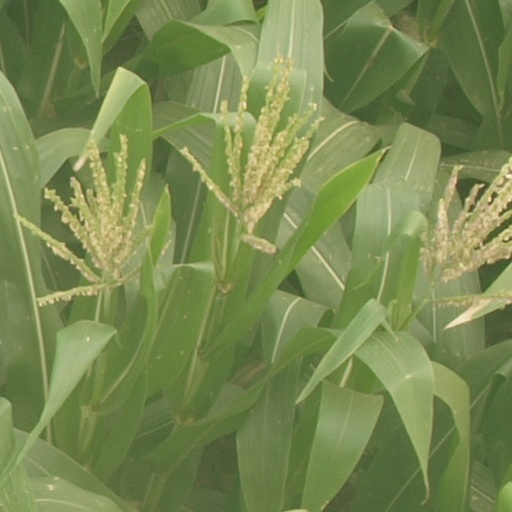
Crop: maize; corn